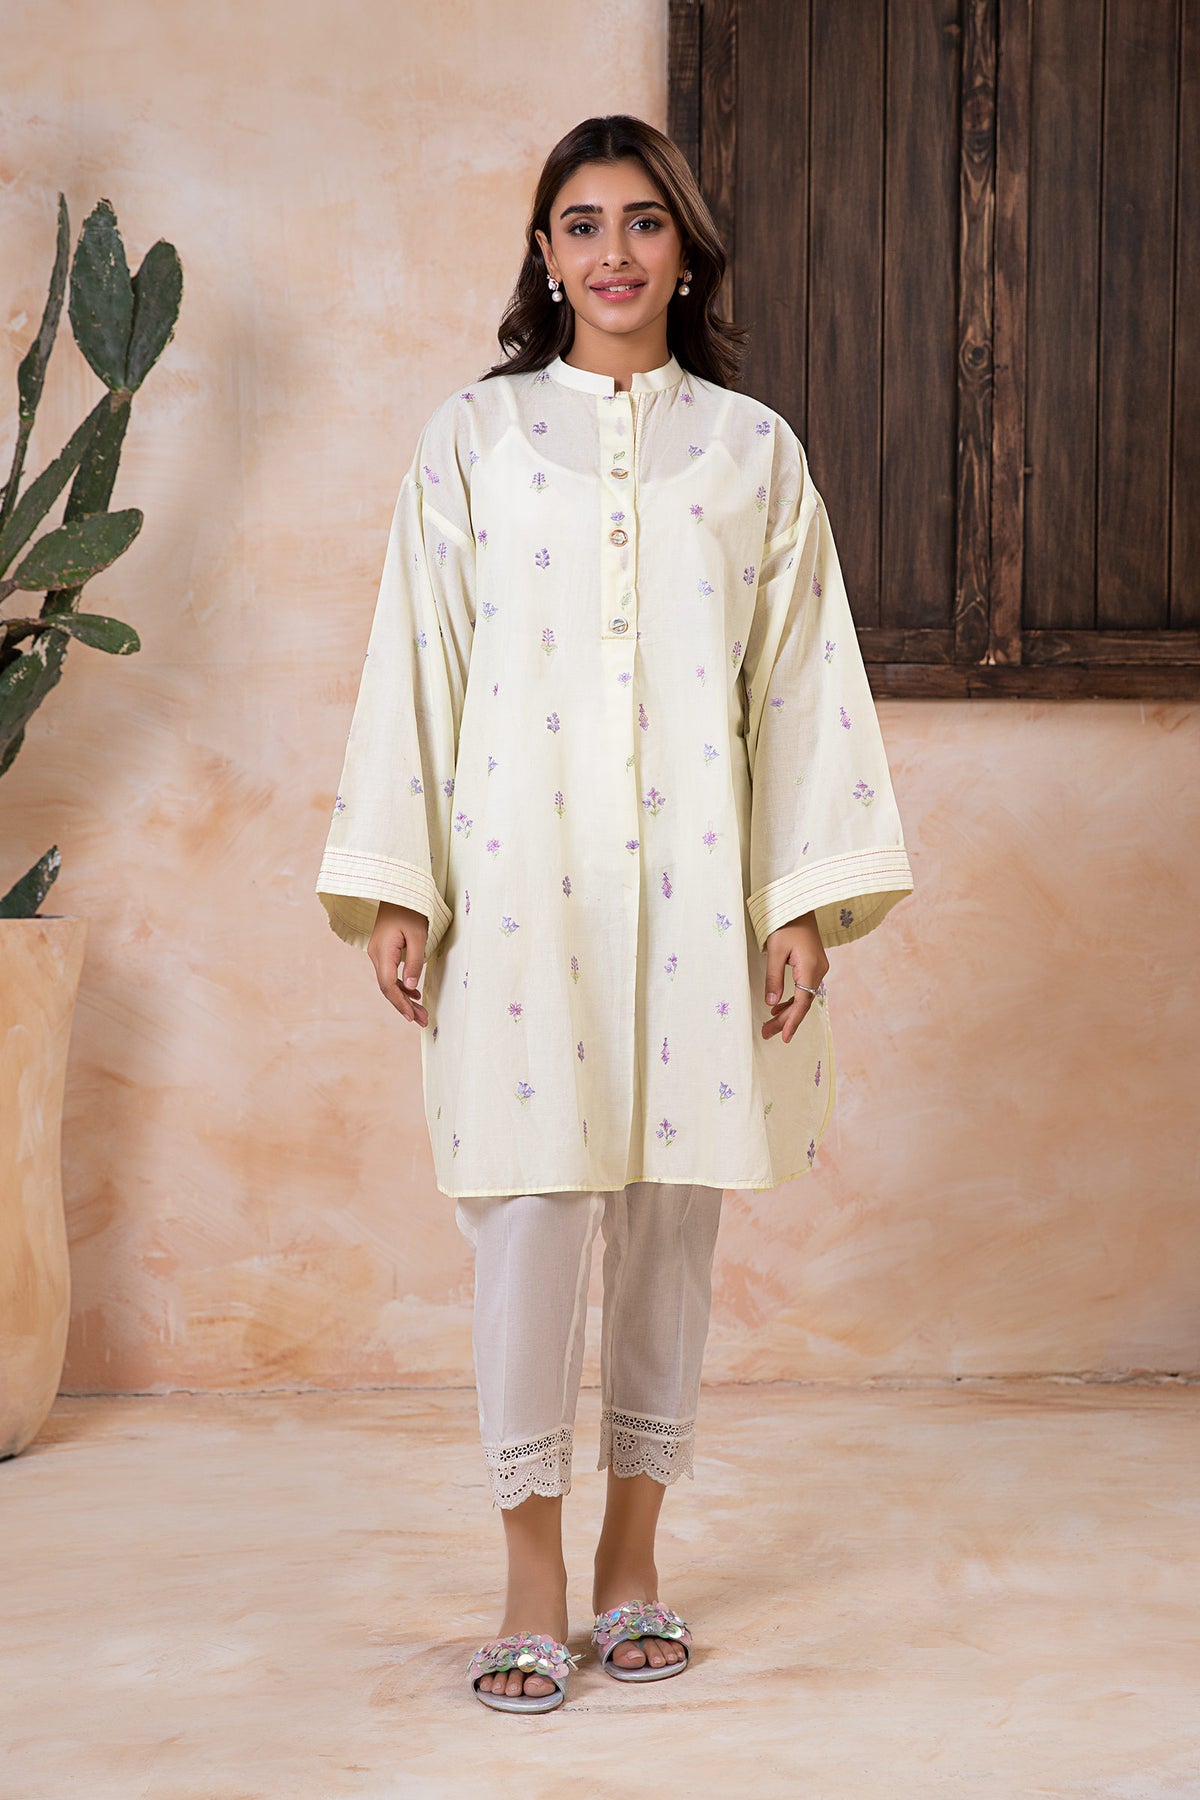
yellow multi embroidered cotton tunic